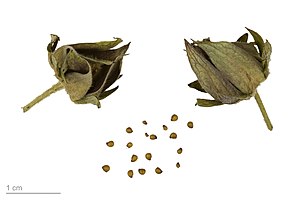
Kragefod
Comarum palustre
Kragefod er en 30-80 cm høj urt, der vokser i Danmark vokser f.eks. i højmoser og ved sø- og åbredder.